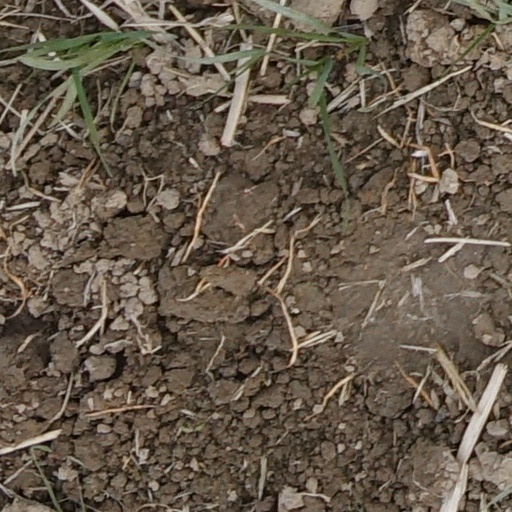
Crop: wheat